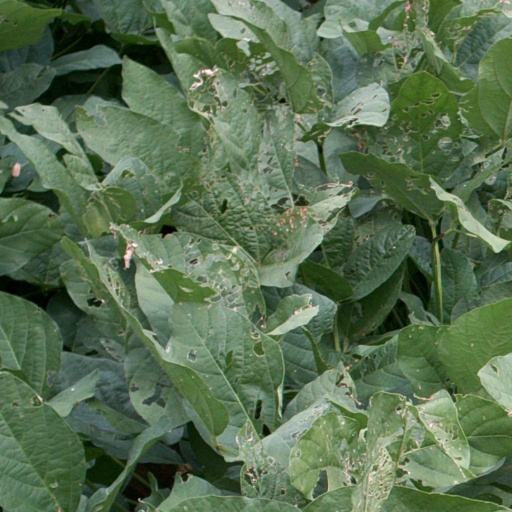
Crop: soybean